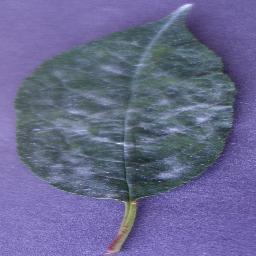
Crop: cherry
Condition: (including_sour)_powdery_mildew